Romania in the Eurovision Song Contest 2023

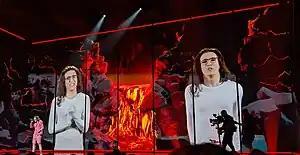
Theodor Andrei during a rehearsal before the second semi-final

Theodor Andrei took part in technical rehearsals on 1 and 4 May, followed by dress rehearsals on 10 and 11 May. This included the jury show on 10 May where the professional back-up juries of each country watched and voted in a result used if any issues with public televoting occurred.